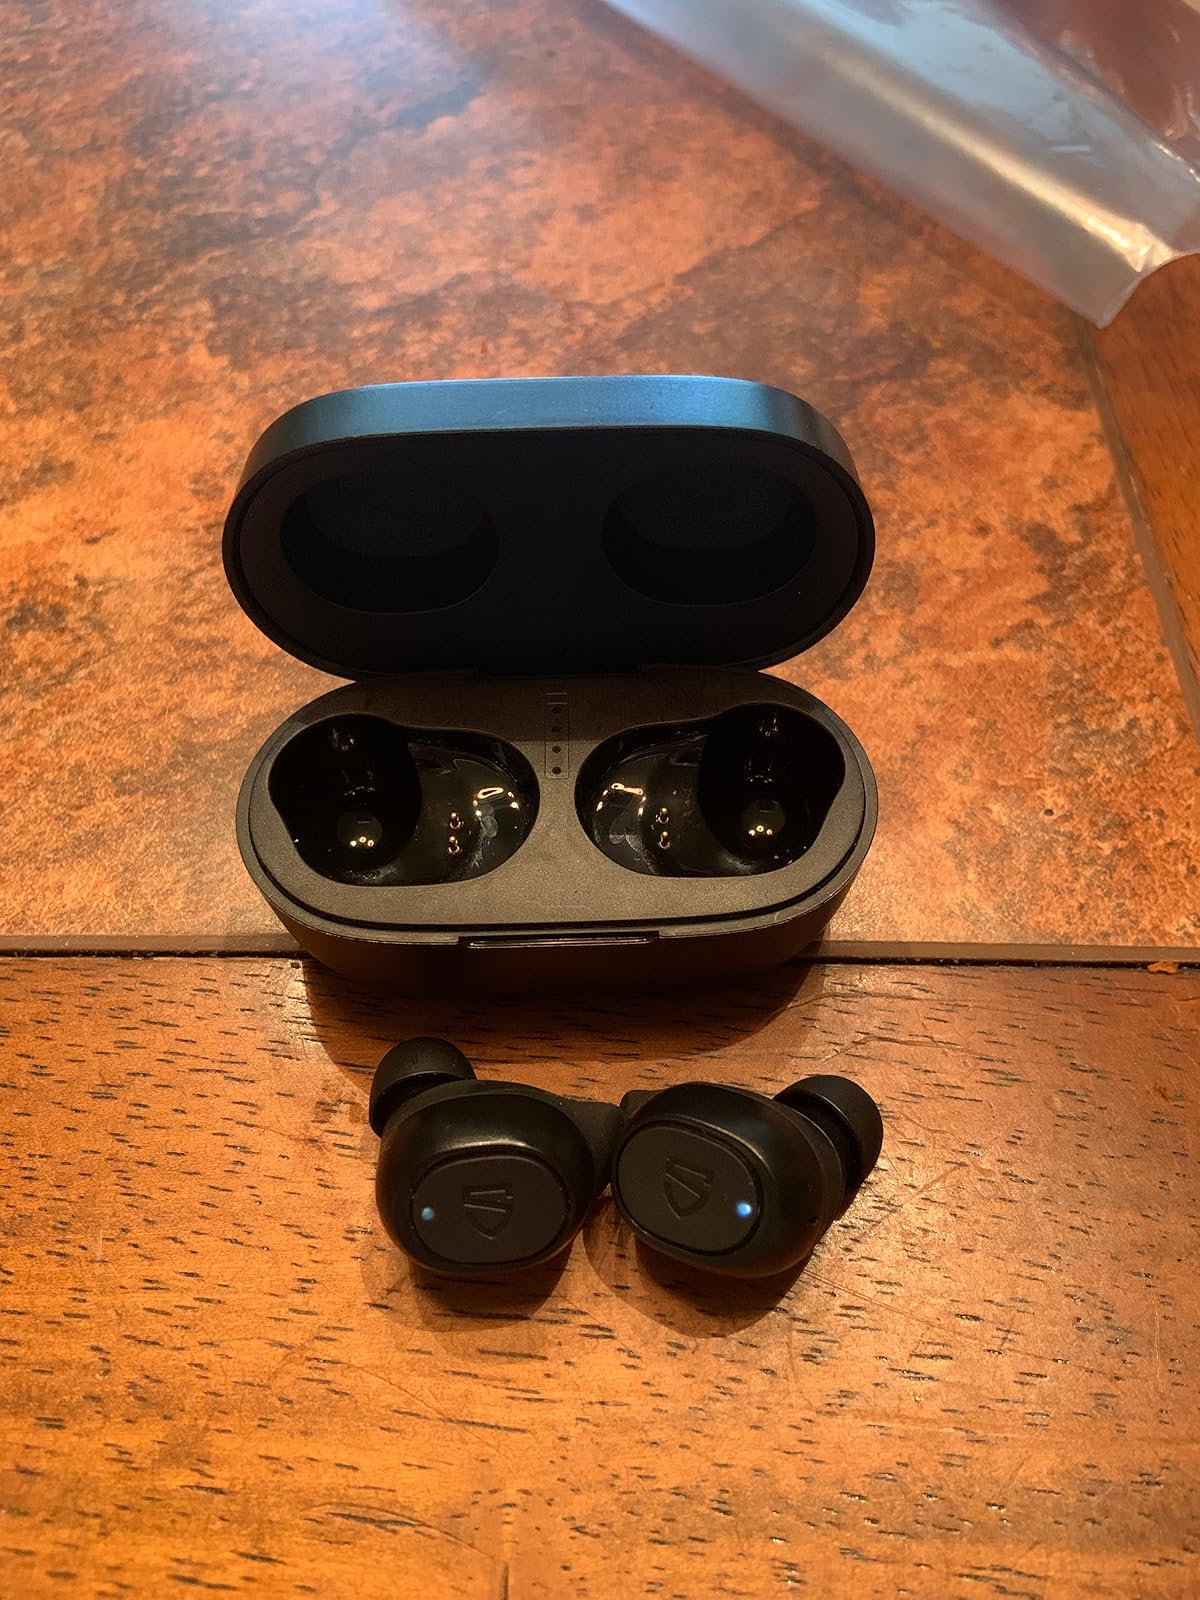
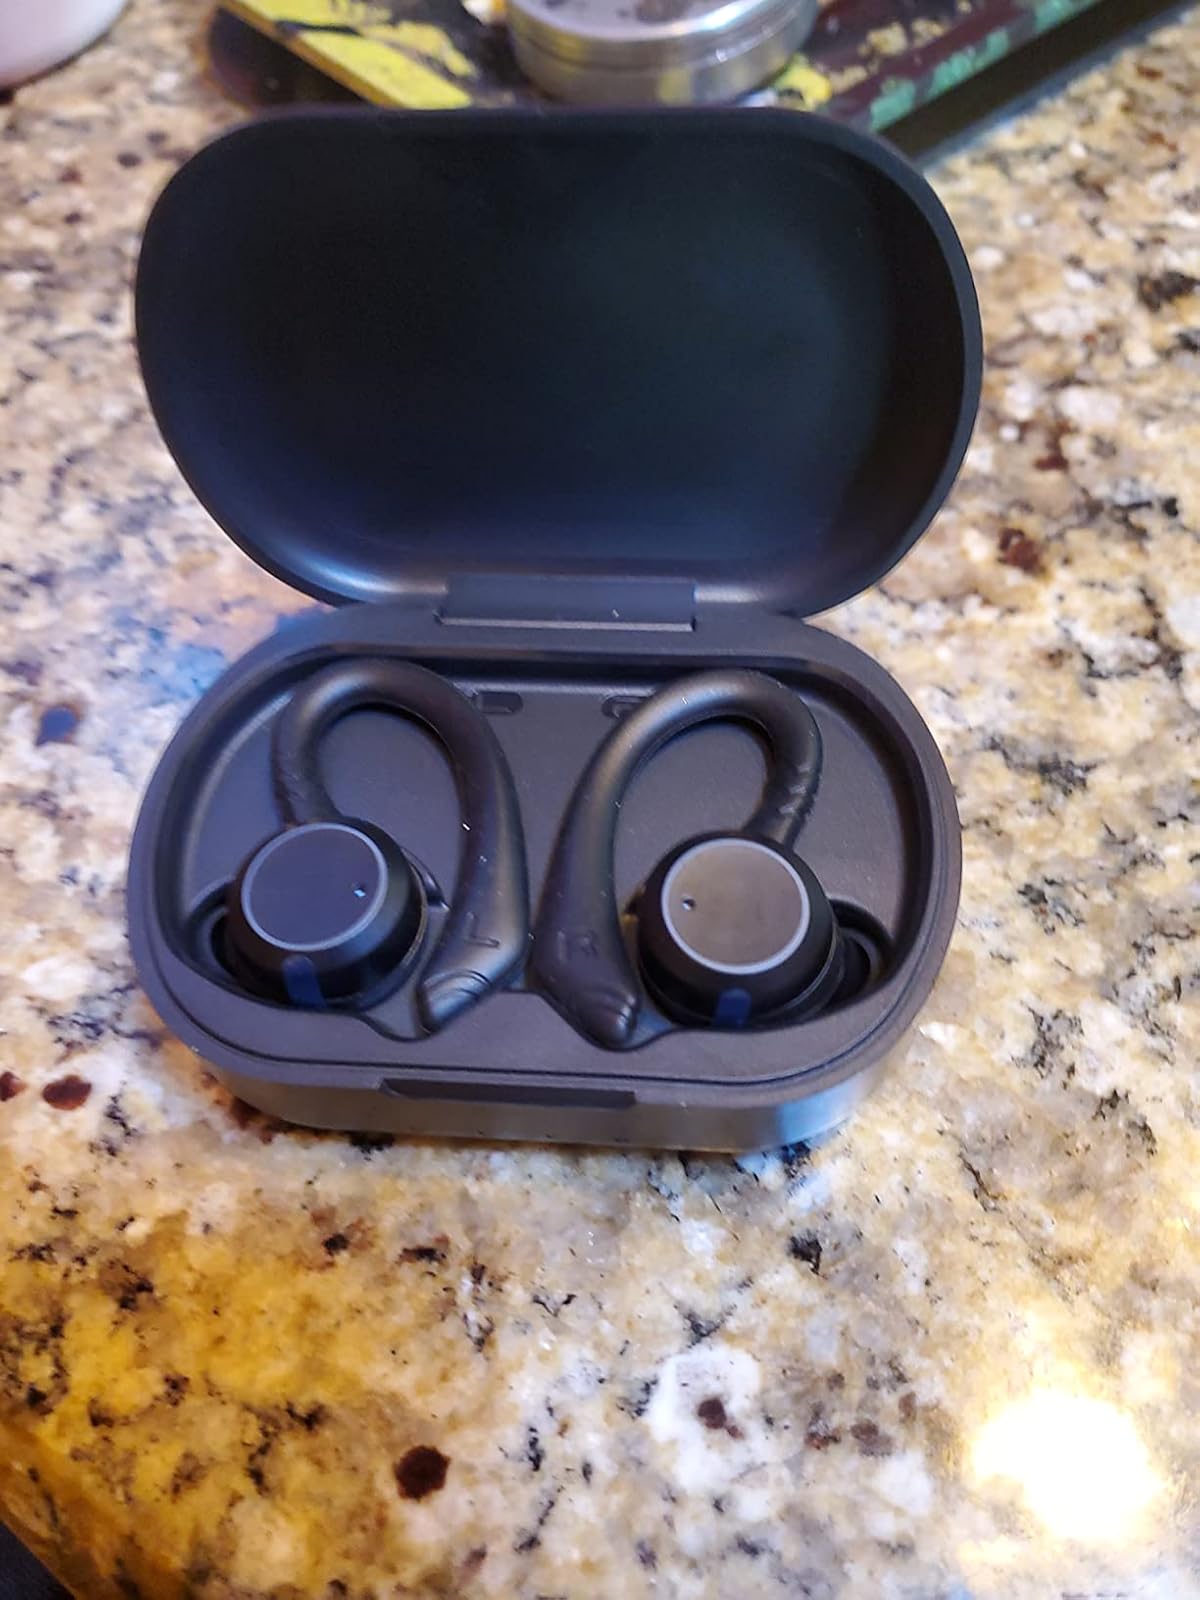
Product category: earbuds
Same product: no